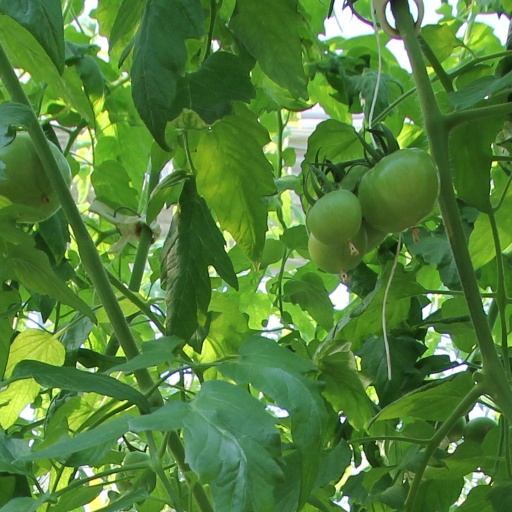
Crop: tomato